Literary feud

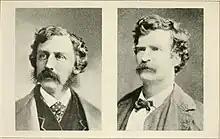
Bret Harte (left) and Mark Twain

Mark Twain and Bret Harte, both popular American writers in the nineteenth century, were colleagues, friends, and competitors. Harte, as the editor of a magazine called "Overland Monthly", "trimmed and trained and schooled" Twain into becoming a better writer, as Twain put it. In late 1876, Twain and Harte agreed to collaborate on a play, "Ah Sin", that featured the character Hop Sing from Harte's earlier play, "Two Men of Sandy Bar". Neither writer was satisfied with the script that resulted, and both of them were dealing with other difficulties in their lives at the time: Harte with financial troubles and drinking, and Twain with his "Huckleberry Finn" manuscript. The biographer Marilyn Duckett dates the estrangement between Harte and Twain to their letters in 1877, when Twain suggested that he hire Harte to work on another play with him for $25 a week (rather than lend him any money), and Harte reacted with outrage. Harte also held Twain responsible for recommending a publisher who would then mishandle Harte's novel, and declared that because of the financial losses that resulted, he need not repay Twain money he had previously borrowed. Twain described Harte's letter as "ineffable ".